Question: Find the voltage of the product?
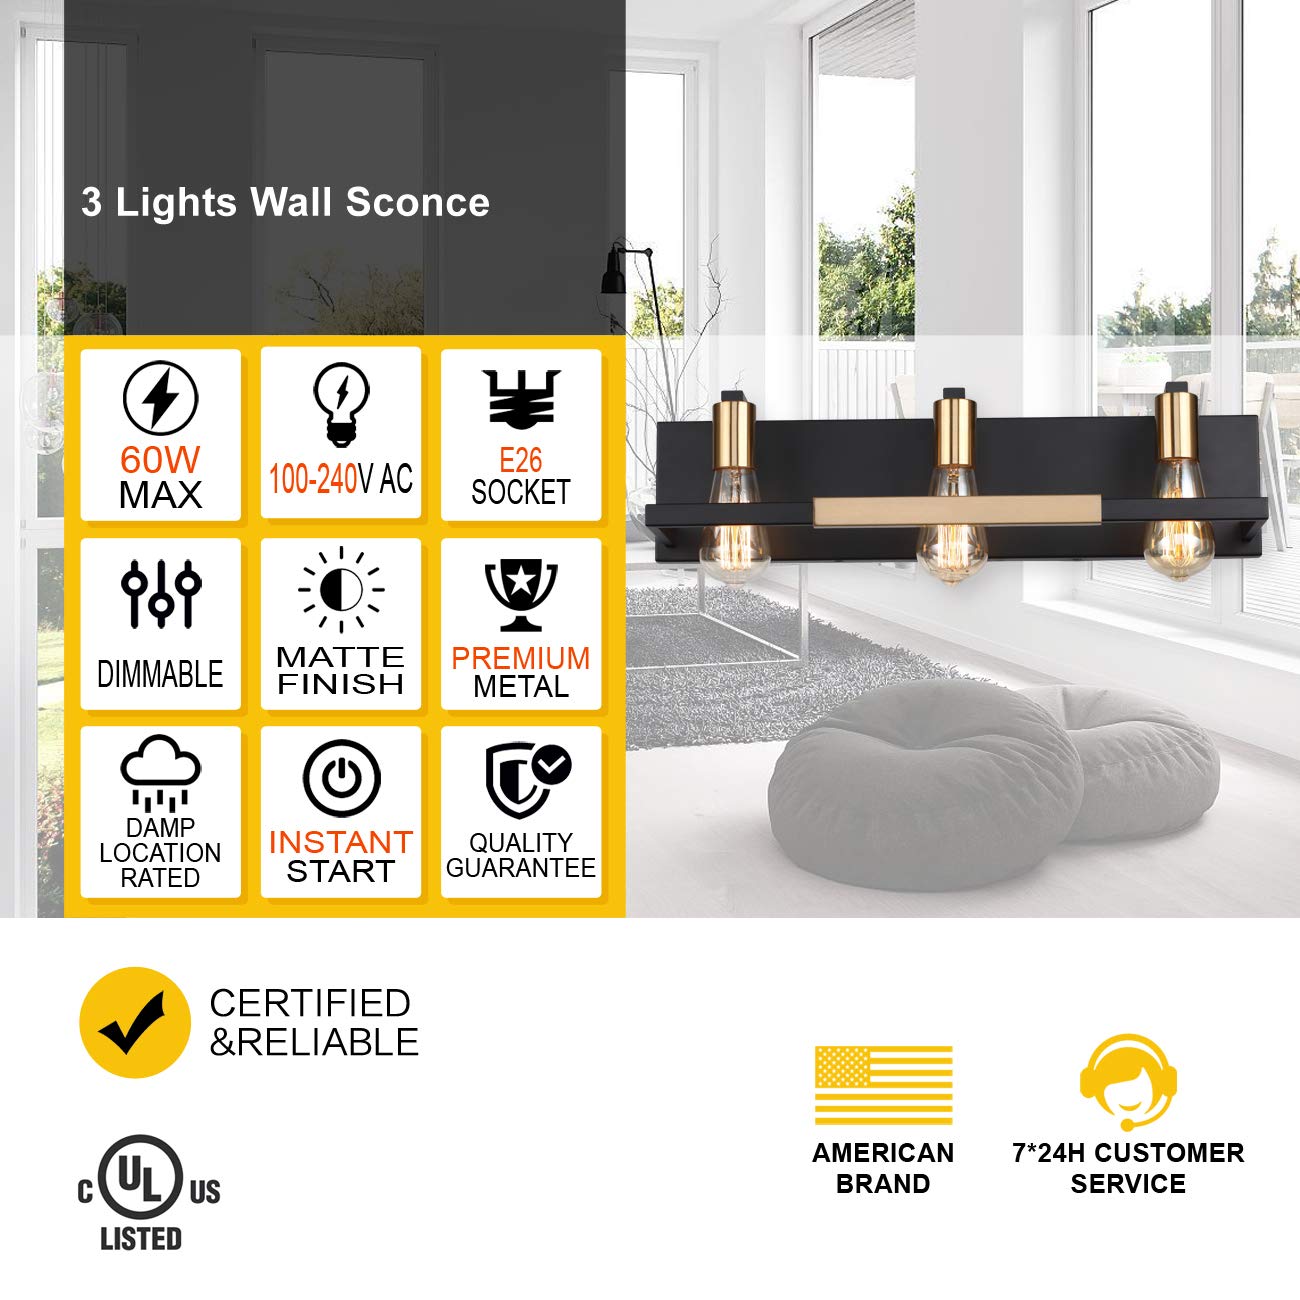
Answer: [100.0, 240.0] volt